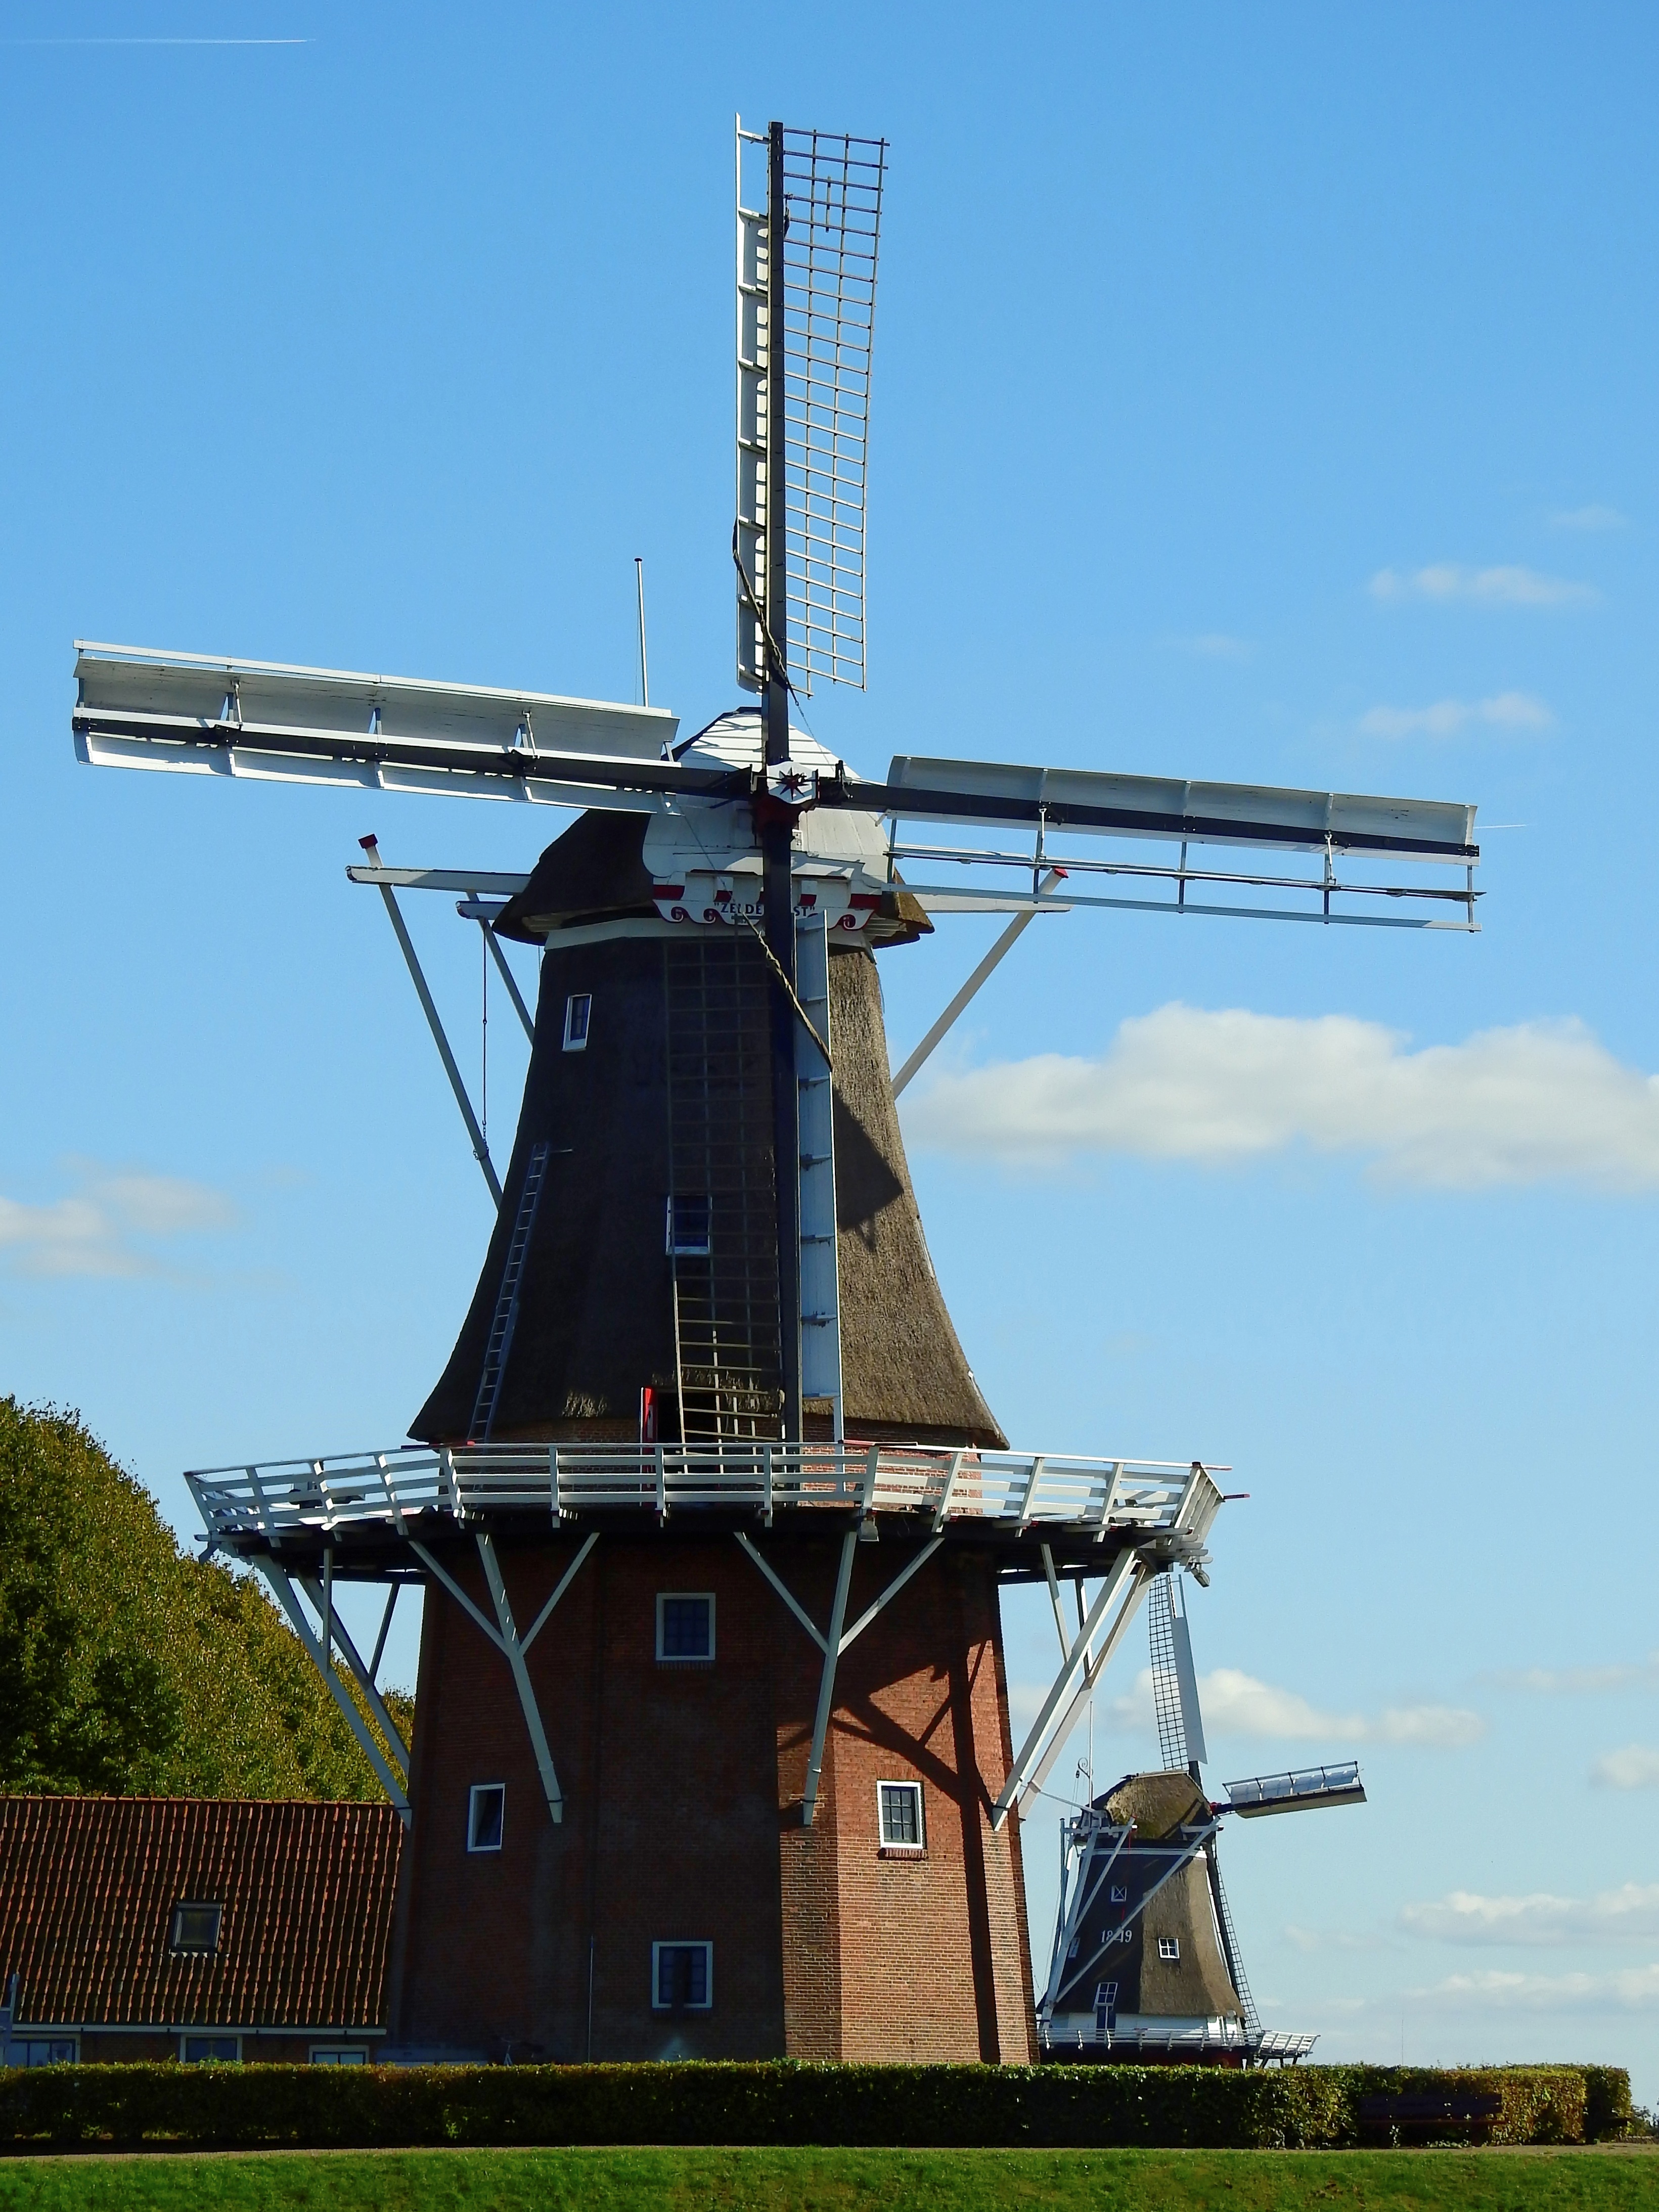
wing, sky, windmill, wind, building, machine, holland, netherlands, mill, historically, friesland